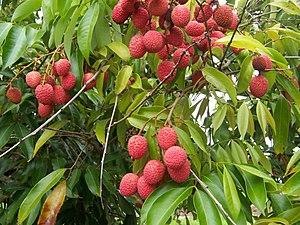
Le Litchi de Chine, ou plus simplement Litchi, est un arbre fruitier de la famille des Sapindaceae, qui produit le fruit comestible du même nom. Cet arbre tropical est la seule espèce du genre Litchi. Le nom provient du cantonais 荔枝 li⁶ zi¹. L'arbre est originaire de Chine où sa culture est attestée depuis plus de 2 100 ans. La partie consommée est l'arille juteux qui entoure une graine unique. Le litchi ressemble, par sa structure, à d'autres fruits tropicaux de la même famille : le longane, le ramboutan, la quenette.